PJSC VimpelCom

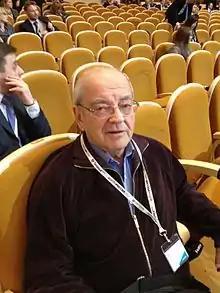
Dmitry Zimin, the founder and honorary president

The company was founded in 1992 in Moscow, Russia and initially operated AMPS/D-AMPS network in Moscow and Moscow Oblast.